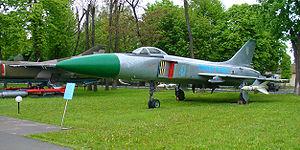
Le Soukhoï Su-15, code OTAN « Flagon », est un intercepteur tout-temps à long rayon d'action développé par l'URSS dans les années 1960. Construit à environ 1 300 exemplaires, le Su-15 a été mis en service de 1967 à 1996. Sa dernière évolution, le Su-15TM, est désignée Su-21 par certaines sources occidentales, bien qu'il semble que les Soviétiques n'aient jamais utilisé cette désignation.